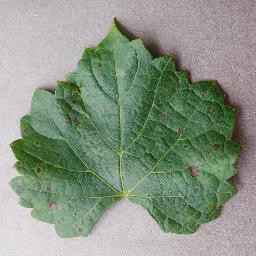
Label: Grape___Black_rot